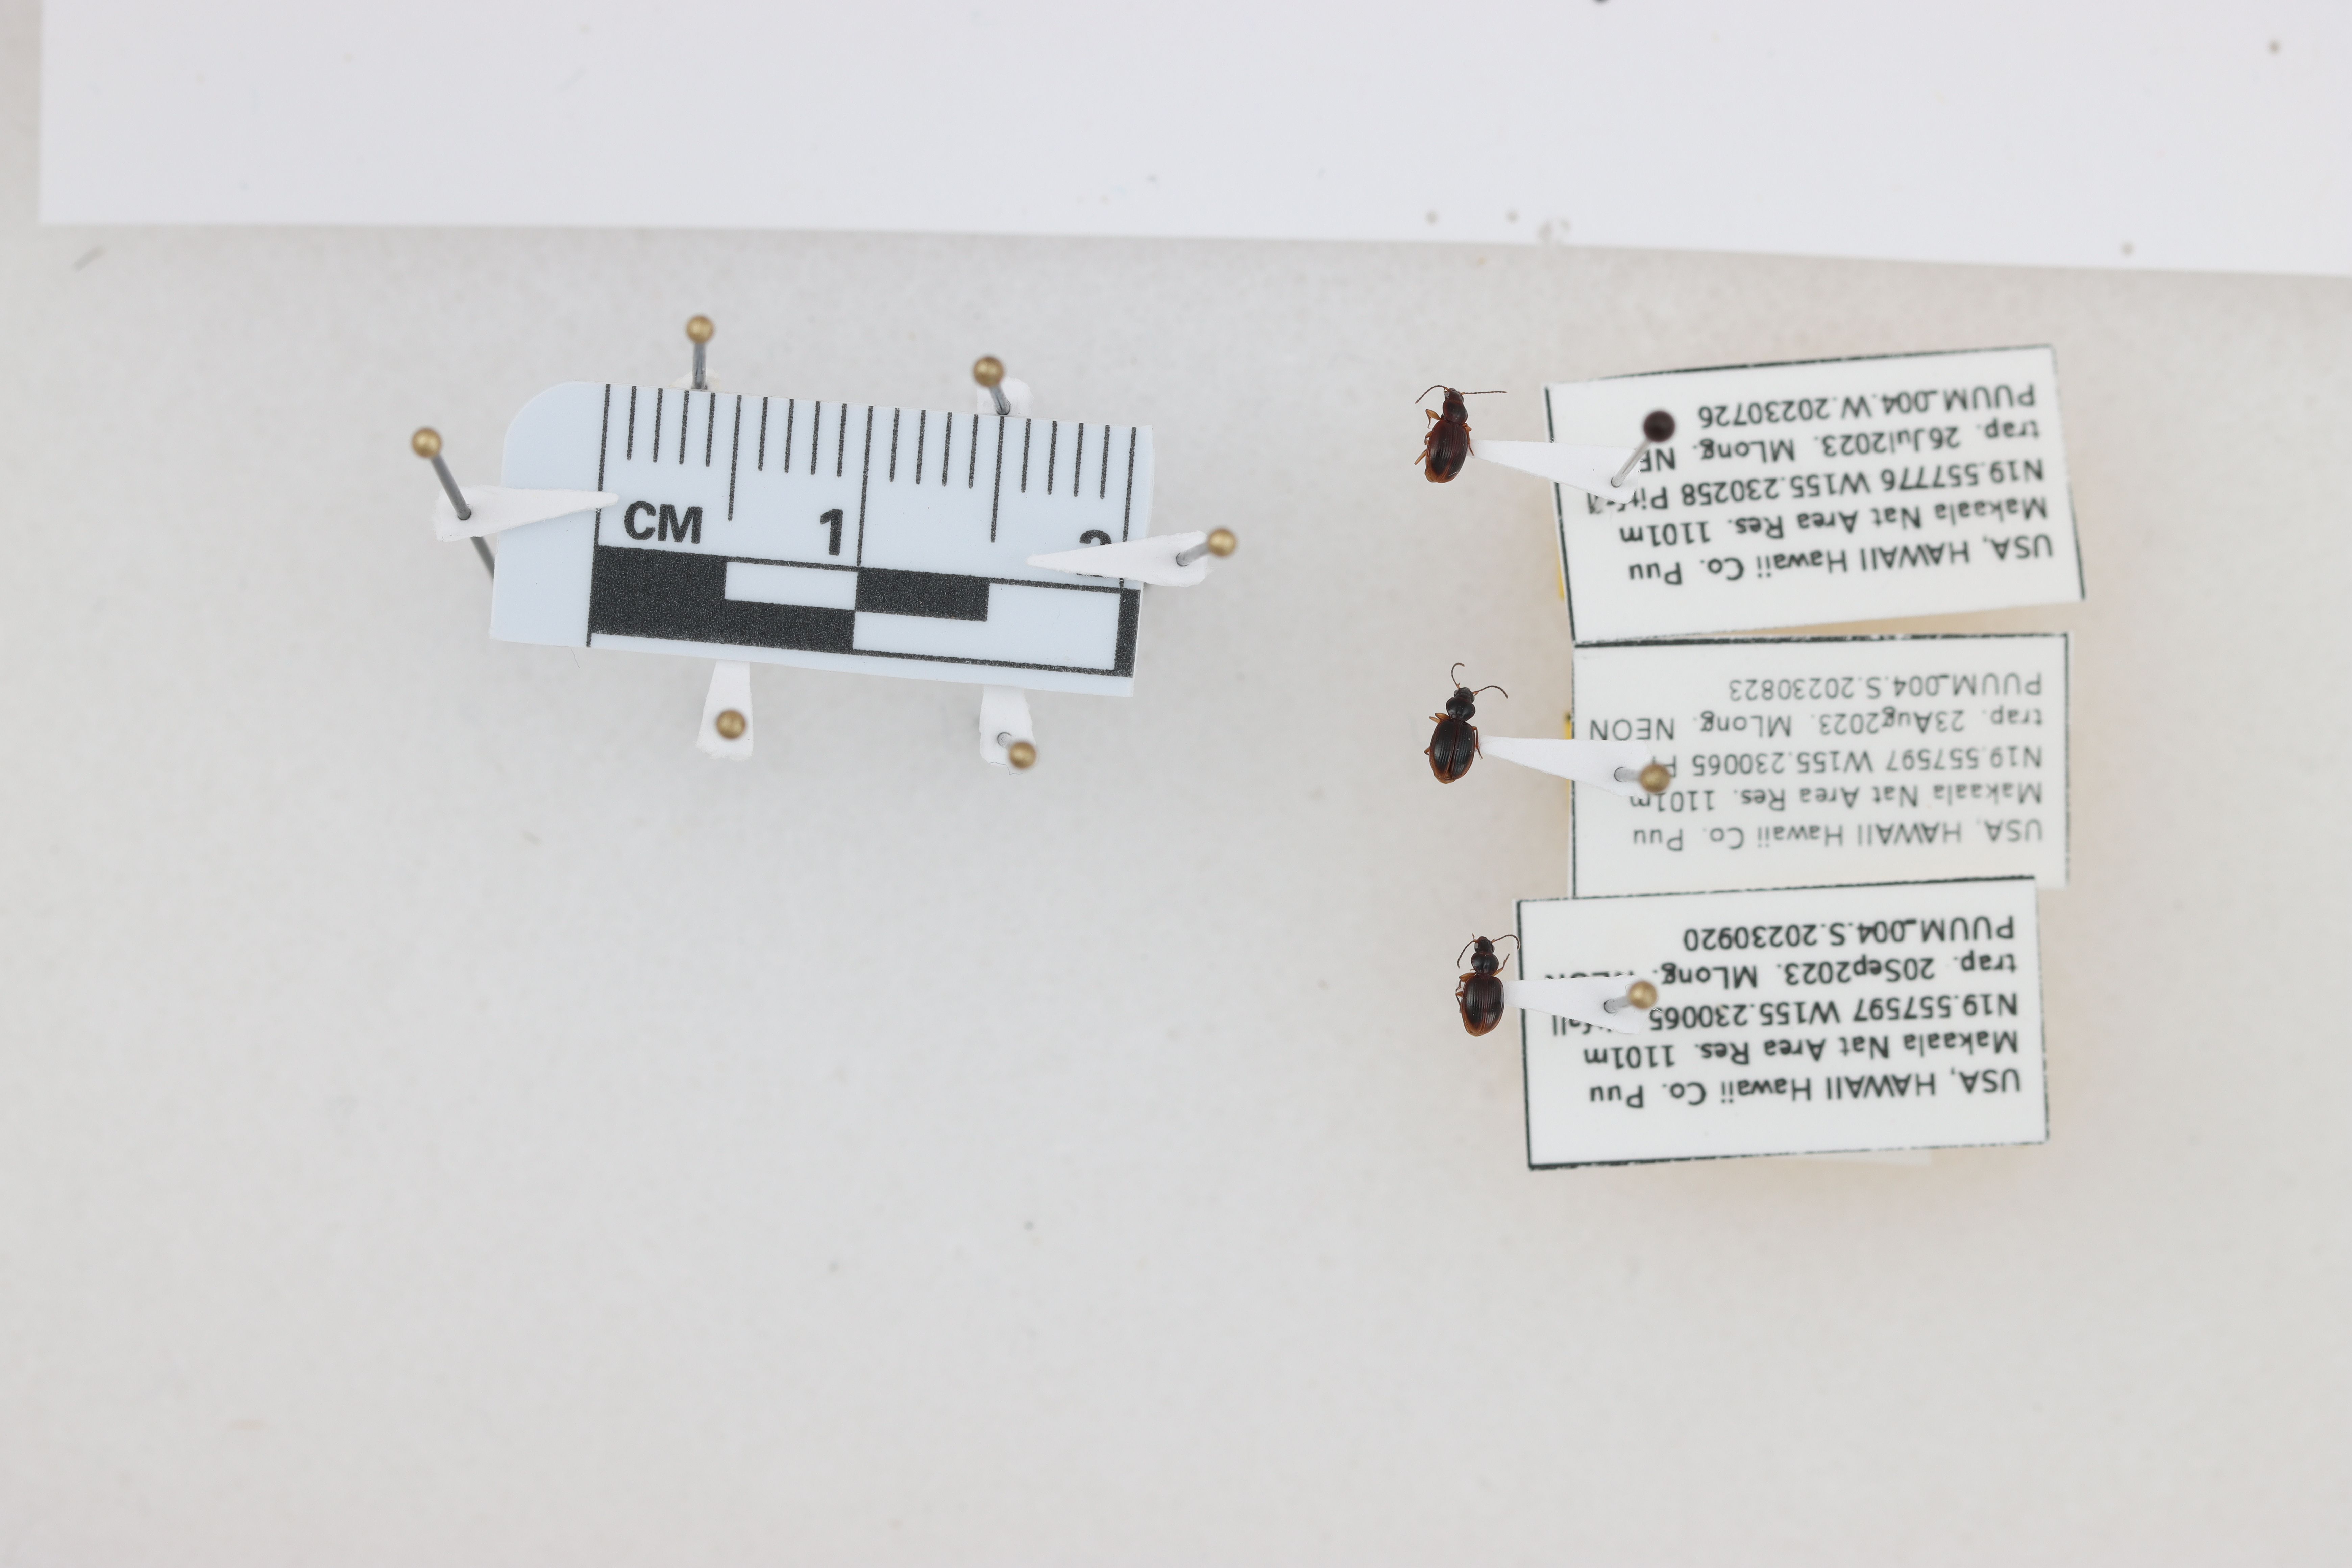
Beetle 1 — elytra length: 0.23 cm, elytra max width: 0.148 cm, basal pronotum width: 0.061 cm

Beetle 2 — elytra length: 0.217 cm, elytra max width: 0.162 cm, basal pronotum width: 0.067 cm

Beetle 3 — elytra length: 0.216 cm, elytra max width: 0.16 cm, basal pronotum width: 0.064 cm